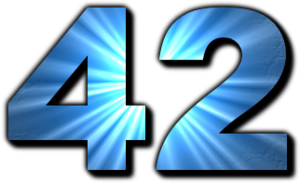
La grande question sur la vie, l'univers et le reste est – dans l'œuvre de science-fiction de Douglas Adams Le Guide du voyageur galactique – la question ultime sur le sens de la vie. Une réponse est proposée : le nombre 42, mais le problème est que personne ne sait précisément à quelle question elle répond. Dans l'histoire, la réponse est cherchée par le super-ordinateur Pensées Profondes. Cependant, celui-ci n'était pas assez puissant pour fournir la question ultime après avoir calculé la réponse durant 7,5 millions d'années. La réponse de Pensées Profondes embarque les protagonistes dans une quête pour découvrir la question qui y correspond.
Le Guide du voyageur galactique est une œuvre de science-fiction humoristique multidisciplinaire imaginée par l’écrivain britannique Douglas Adams. Son nom provient de l’objet symbolique de la série : un livre électronique intitulé Le Guide du voyageur galactique. Née en 1978 sous forme de feuilleton radiophonique, l’œuvre a depuis été déclinée dans de nombreux médias au cours de différentes adaptations : romans, pièces de théâtre, série télévisée, jeux vidéo, bande dessinée, long métrage pour le cinéma.
Le 25 mai est le 145ᵉ jour de l'année du calendrier grégorien, le 146ᵉ en cas d'année bissextile. Il reste 220 jours avant la fin de l'année.